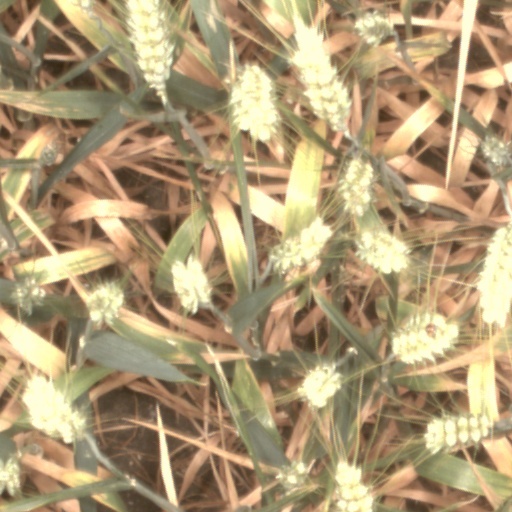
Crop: wheat